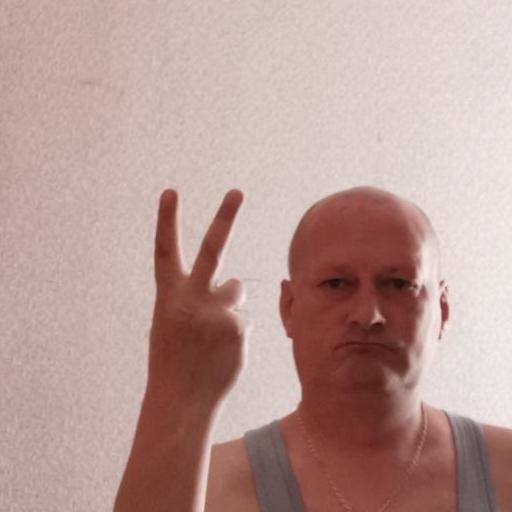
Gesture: peace_inverted